New Mexico State Road 290

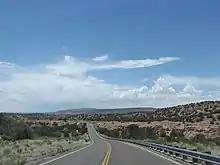
NM 290

NM 290 begins at NM 4 in Jemez Pueblo. It travels northward through rural desert terrain before ending at US Forest Service Boundary.